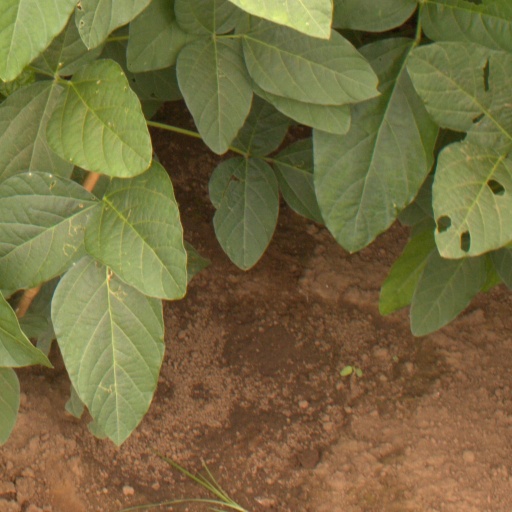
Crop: soybean